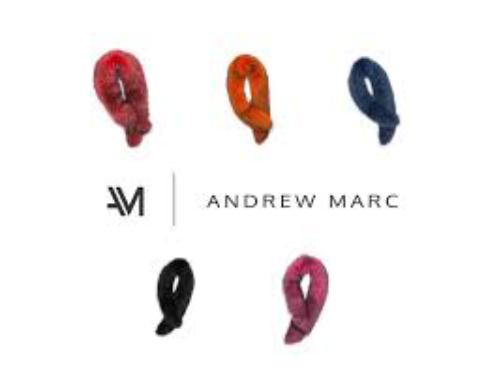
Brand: Andrew Marc
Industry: Clothes